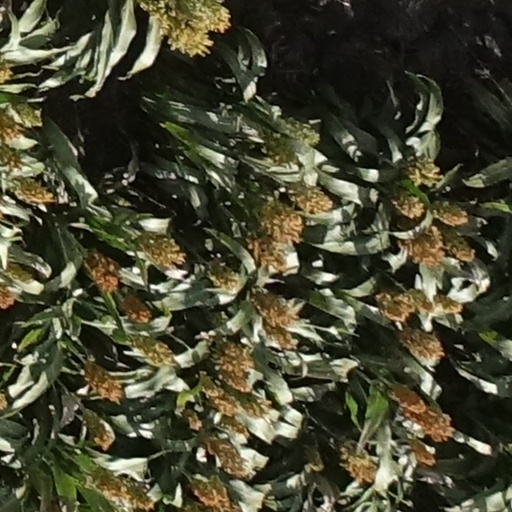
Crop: sorghum